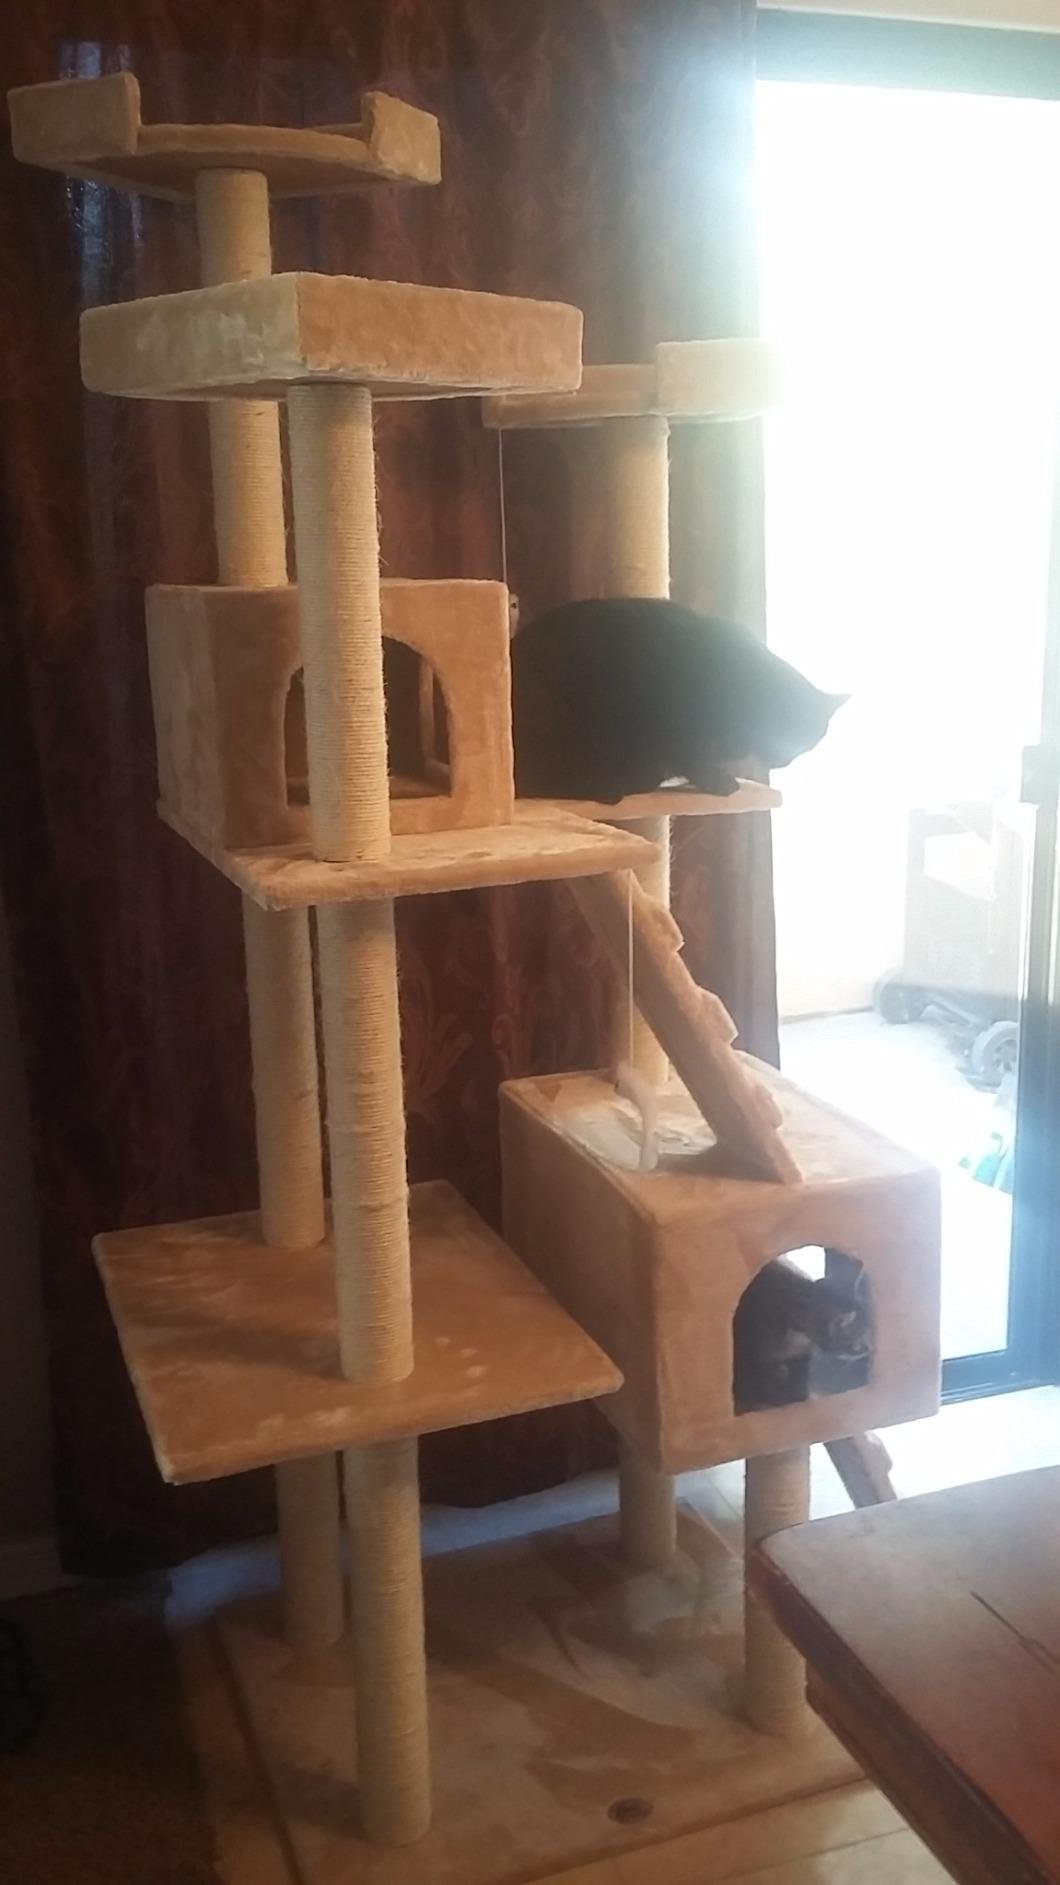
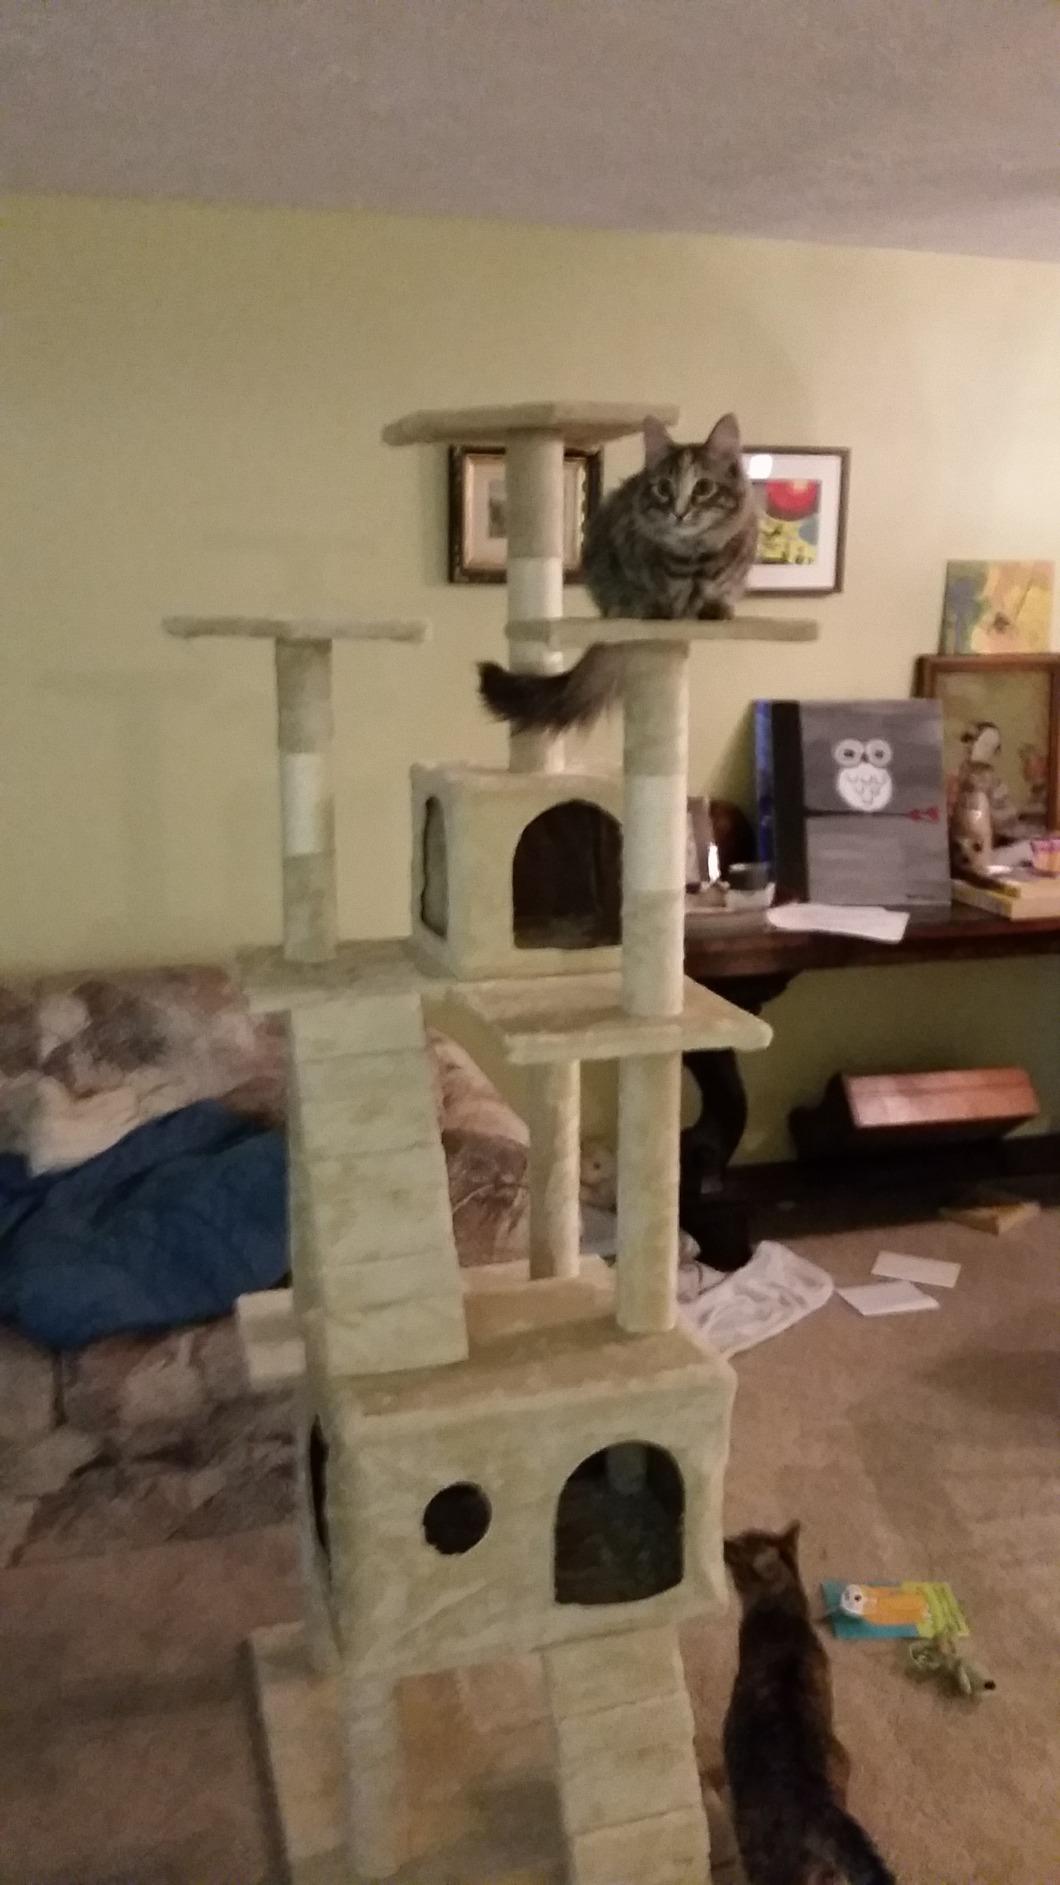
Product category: items_cat tree
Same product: yes